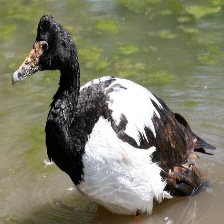
Species: MAGPIE GOOSE
Scientific name: ANSERANAS SEMIPALMATA
ImageNet parent category: goose